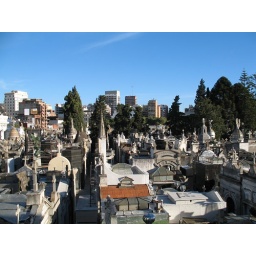
The houses of the dead in Cementario de la Recoleta, from a window in the nearby chapel.